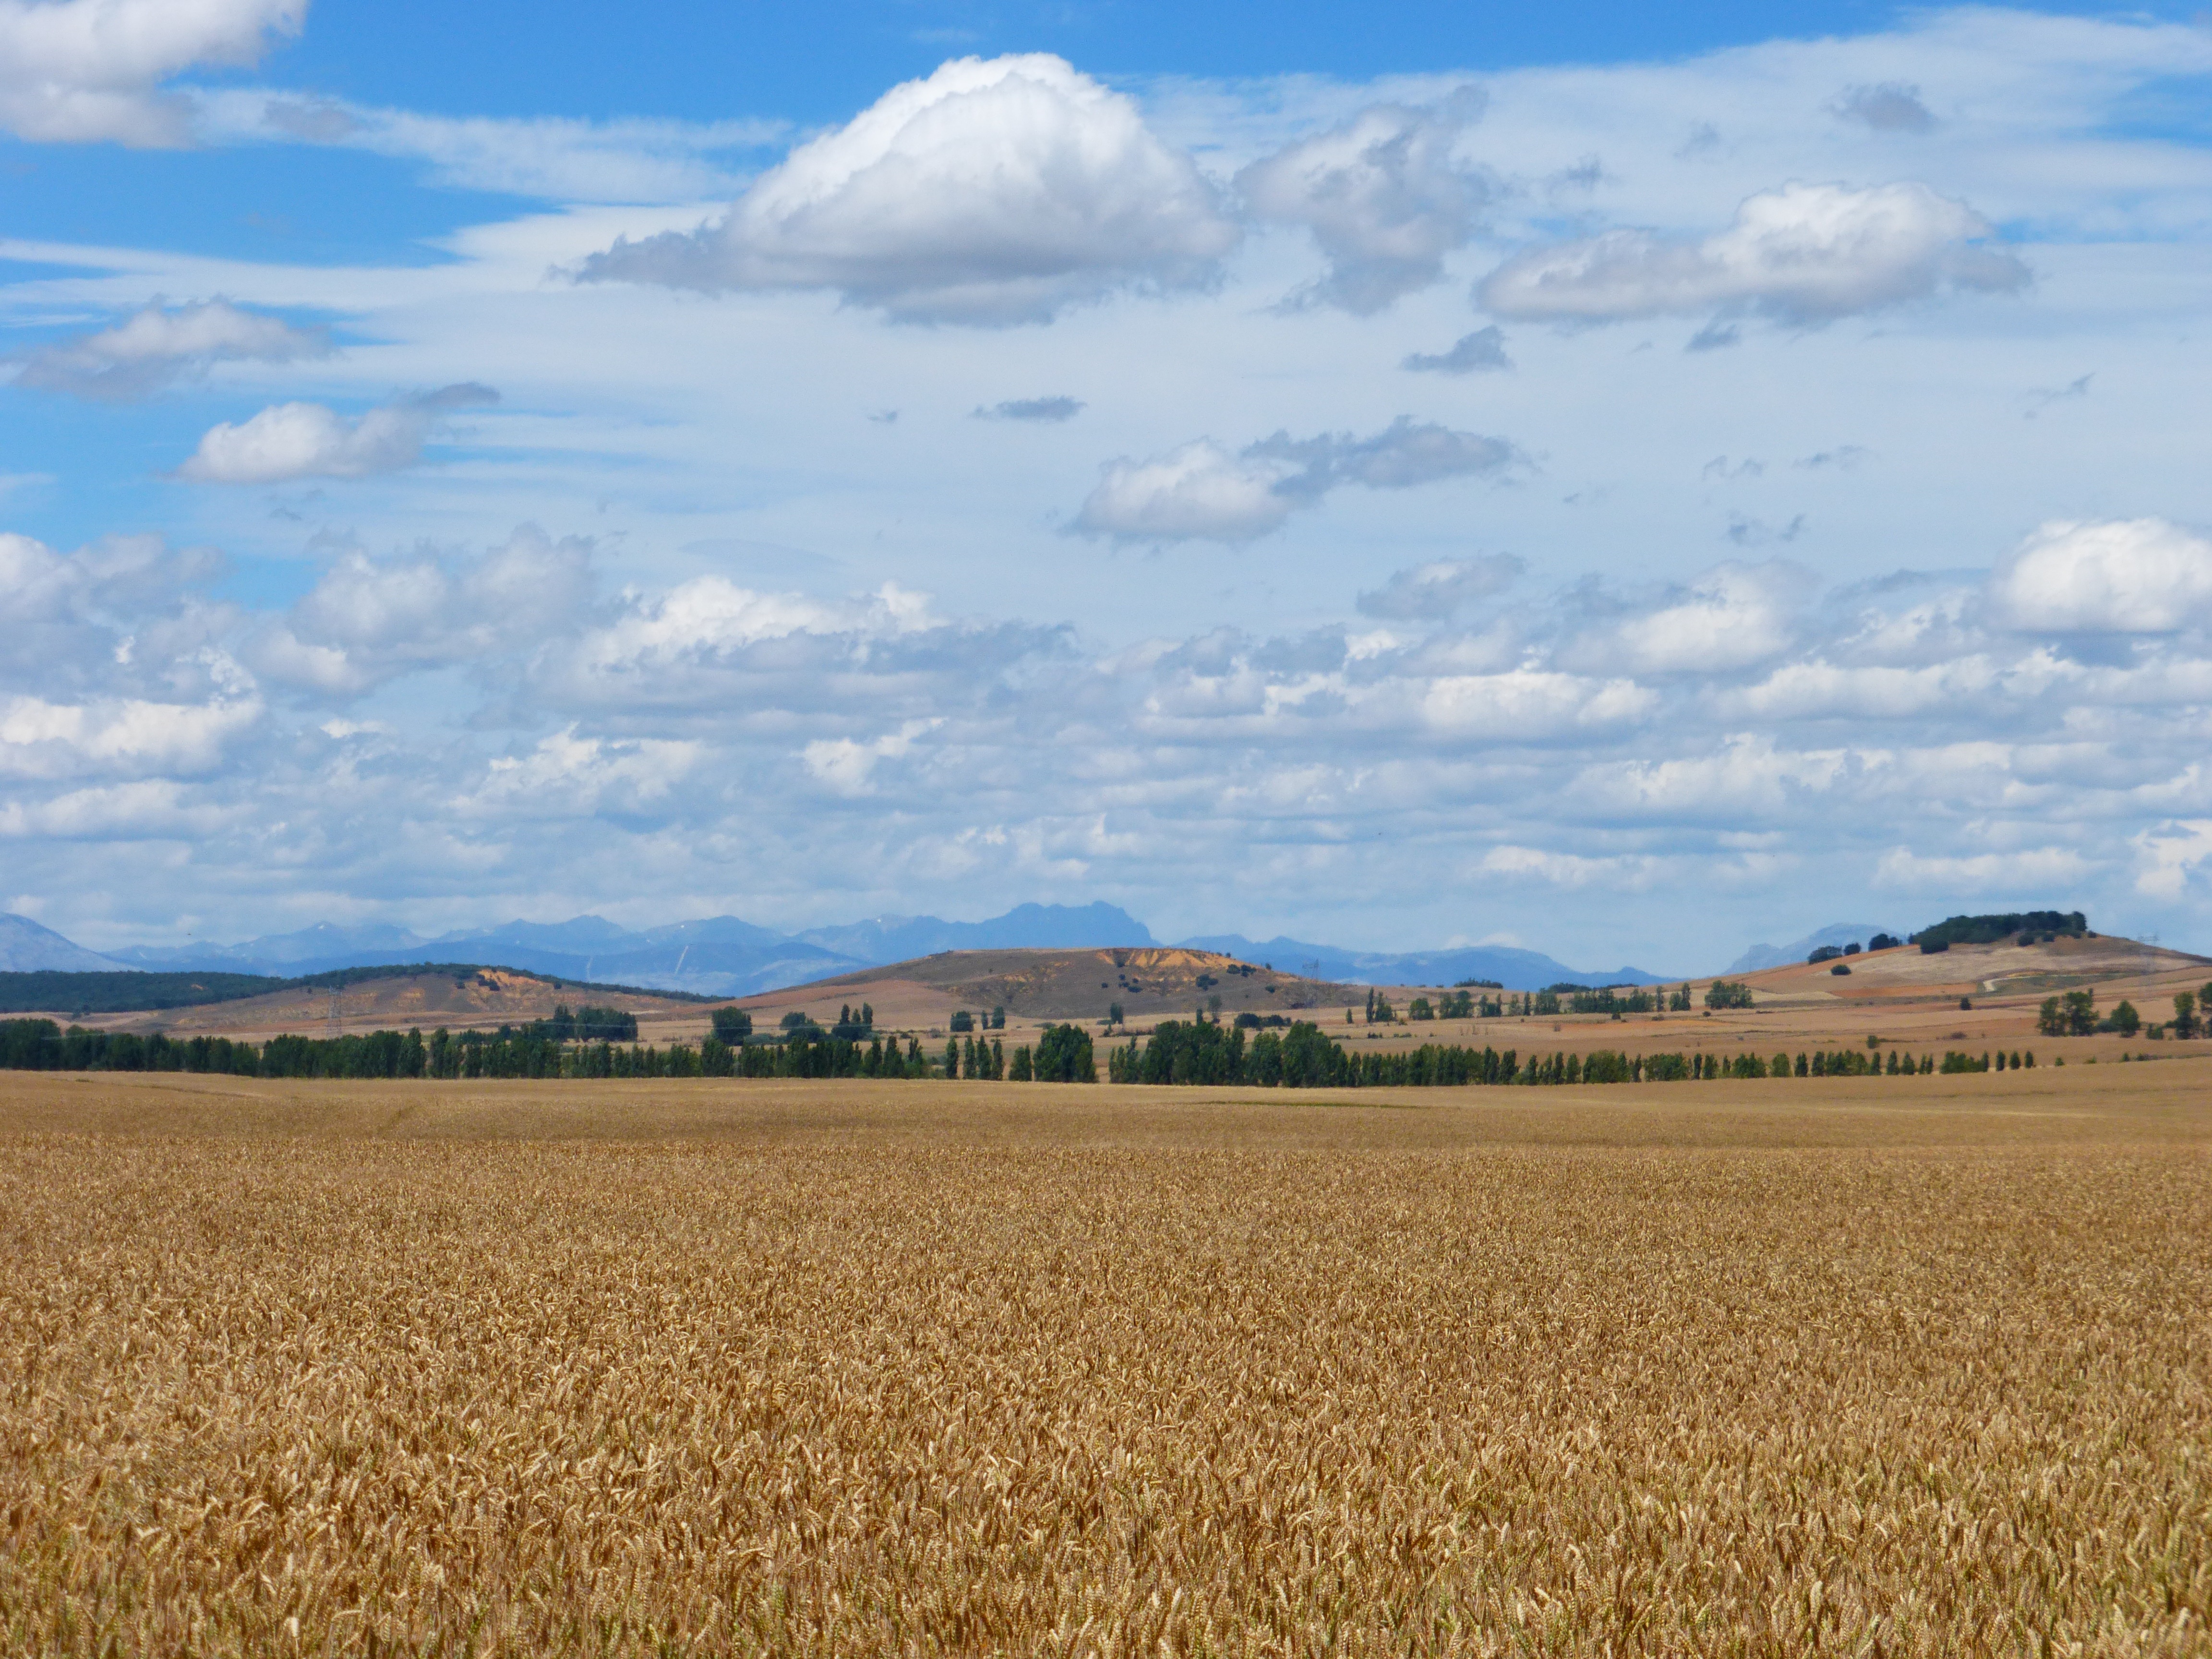
sky, field, plain, agriculture, horizon, grassland, ecosystem, grass family, prairie, plant, steppe, cloud, rural area, food, land plant, landscape, soil, crop, wheat, plateau, flowering plant